4Minute

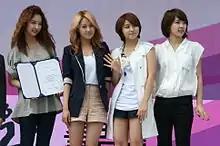
4Minute at the DiGi Live K-Pop Party on January 13, 2011.

On January 13, 2011, the group performed at the DiGi Live K-Pop Party 2011 in Malaysia at Stadium Negara with Beast and G.NA. On January 20, the group received a Bonsang Award at the 20th Seoul Music Awards. In February 2011, the group received the Kpop New Artist Award for 2010 at the Billboard Japan Music Awards. On February 23, the group modeled for bridal designer Yumi Katsura at her 2011 Paris Grand Collection Tokyo Fashion Show held in Tokyo's Ryōgoku Kokugikan, where the group performed songs "Muzik" and "Why". On March 12, the group performed at the 50th Anniversary Music Wave Concert in Thailand. Its fourth Japanese single, "Why" was released as the theme song to the TV Asahi drama, "Akutō: Jūhanzai Sōsahan".The music video was released in February, followed by a single release on March 9. "Heart to Heart" was released as a music video on March 29, and starred CN Blue's Jungshin. On March 29, the digital-only mini-album "Heart to Heart" was released. On April 5, 4Minute released the Korean album, "4Minutes Left". The music video for "Mirror Mirror" was released on the same day. The album includes "Mirror Mirror", and songs from "Heart to Heart" and "Diamond". Because of the song's provocative spread leg choreography; music producers demanded that "Mirror Mirror" be changed or the group could not perform the song on their shows. As a response, 4Minute changed the song's choreography, starting with the performance on "M! Countdown" on April 14. The song reached number two on the Gaon Chart. 4Minute collaborated with Japanese singer Thelma Aoyama for her single, "Without U", which has both Japanese and English versions. Hyuna was featured in SS501's Heo Young-saeng's title track from his first solo mini album, "Let It Go". On July 5, Hyuna released a solo mini album, "Bubble Pop!" and the music video for the title track, "Bubble Pop". Although the performances for "Bubble Pop" the song was concluded prematurely due to Korea Communications Commission review committee, the music video was a viral hit, gaining 10 million views on YouTube as of August 2011. On August 3, the music video "Freestyle" was released as an endorsement track for the video game company "JCE". On August 15, 4Minute posted the music video for the Japanese version "Heart to Heart". On September 7, the group released "Heart to Heart" as its fifth Japanese single, which ranked 15 on Oricon Daily Singles chart. The group also released its first DVD, "Emerald of 4 Minute", which ranked second on the Oricon Daily DVD Chart. In October, the TV Tokyo drama "Welcome to the El-Palacio" featured 4Minute's newest song, "Ready Go", as its opener. On December 6, "Ready Go" was later released as the sixth Japanese single.